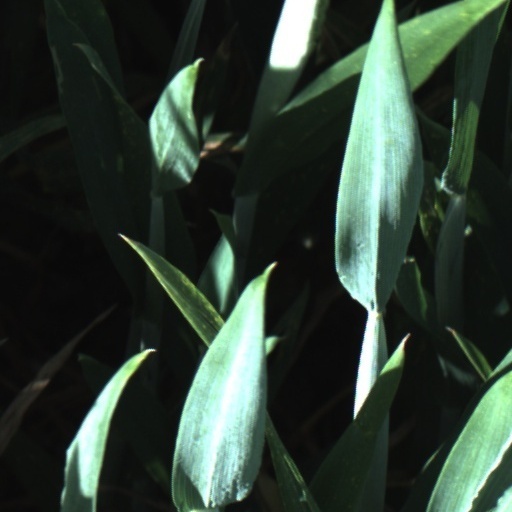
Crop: wheat